Binturong

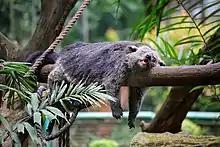

In general build, the binturong is essentially like "Paradoxurus" and "Paguma", but more massive in the length of the tail, legs and feet, in the structure of the scent glands, and in the larger size of the rhinarium, which is more convex with a median groove being much narrower above the philtrum. The contour hairs of the coat are much longer and coarser, and the long hairs covering the whole of the back of the ears project beyond the tip as a definite tuft. The anterior bursa flap of the ears is more widely and less deeply emarginate. The tail is more muscular, especially at the base and, in colour, generally like the body, but commonly paler at the base beneath. The body hairs are frequently partly whitish or buff, giving a speckled appearance to the pelage, sometimes so pale that the whole body is mostly straw-coloured or grey. The young are often paler than the adults, but the head is always closely speckled with grey or buff. The long mystacial vibrissae are conspicuously white, and there is a white rim on the summit of the otherwise black ear. The glandular area is whitish.